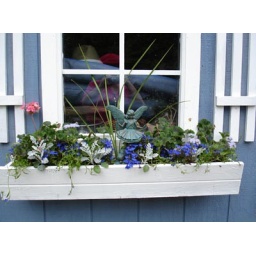
fairy in the toolshed flower box